BMP-1 service history

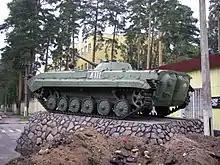
The monument to BMP-1 crews lost in battles in Afghanistan and Chechnya, at the 33rd brigade, internal security troops, located in Lebyazhye settlement (Leningrad Oblast), 29 July 2007.

BMP-1s and vehicles based on it are used by the following units of the Russian Army or are stationed at some of the following locations: